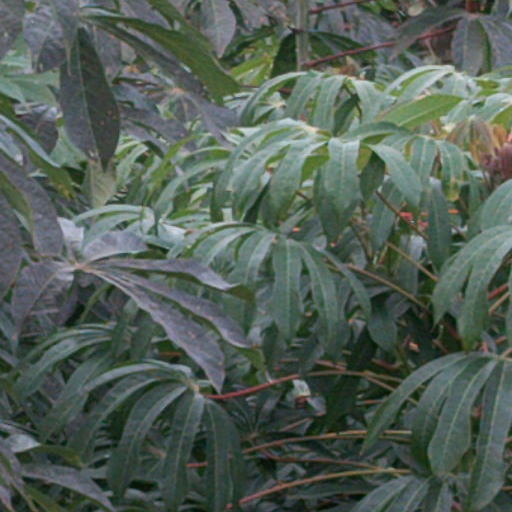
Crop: cassava